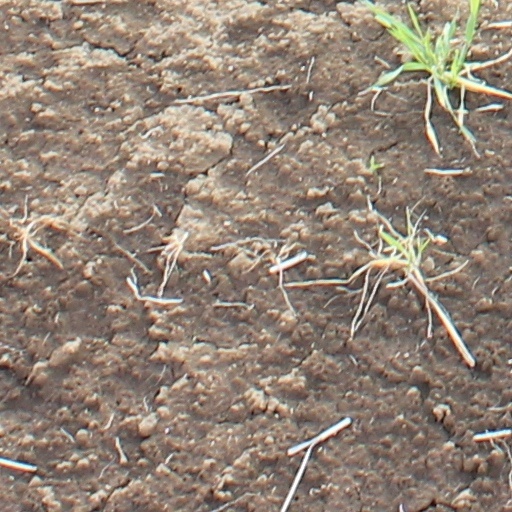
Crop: wheat